Special routes of U.S. Route 65

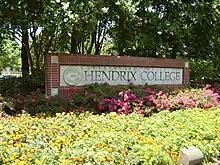
US 65B passes through the campus of Hendrix College during its Conway routing.

U.S. Highway 65 Business (US 65B) is a business route of U.S. Route 65 in Faulkner County, Arkansas. The route's northern terminus is at Interstate 40/US 65 in north Conway. It runs south through Conway beginning as Skyline Drive to intersect Old Morrilton Highway (US 64). These two routes overlap and run south as Harkrider Street. Continuing south US 64/US 65B approach a roundabout entrance to Hendrix College and continue to pass by Galloway Hall and several other campus buildings. Exiting the south part of campus at another roundabout intersection with Siebenmorgan Road (AR 266), the two routes continues south for several blocks before US 64 breaks east to end the concurrency.